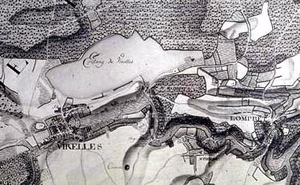
L’Aquascope Virelles est un centre de découverte de la nature situé sur la réserve naturelle de l’étang de Virelles à Virelles en Belgique. Celui-ci a pour but d’allier tourisme, préservation de l’environnement et éducation.